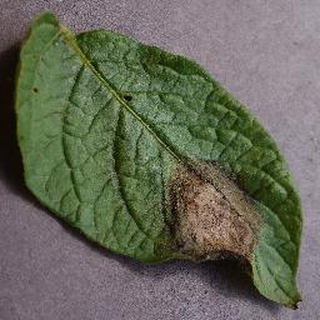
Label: potato_late_blight